Patrick Omameh

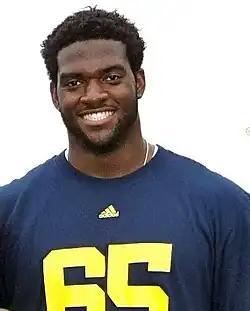
Omameh with the Michigan Wolverines

Patrick Chuba Omameh Jr. (born December 29, 1989) is an American former professional football offensive guard. The son of Nigerian immigrants to the United States, he played college football for the University of Michigan Wolverines from 2009 to 2012. He progressed from being the program's lowest-ranked prospect to starting 41 consecutive games for the team.